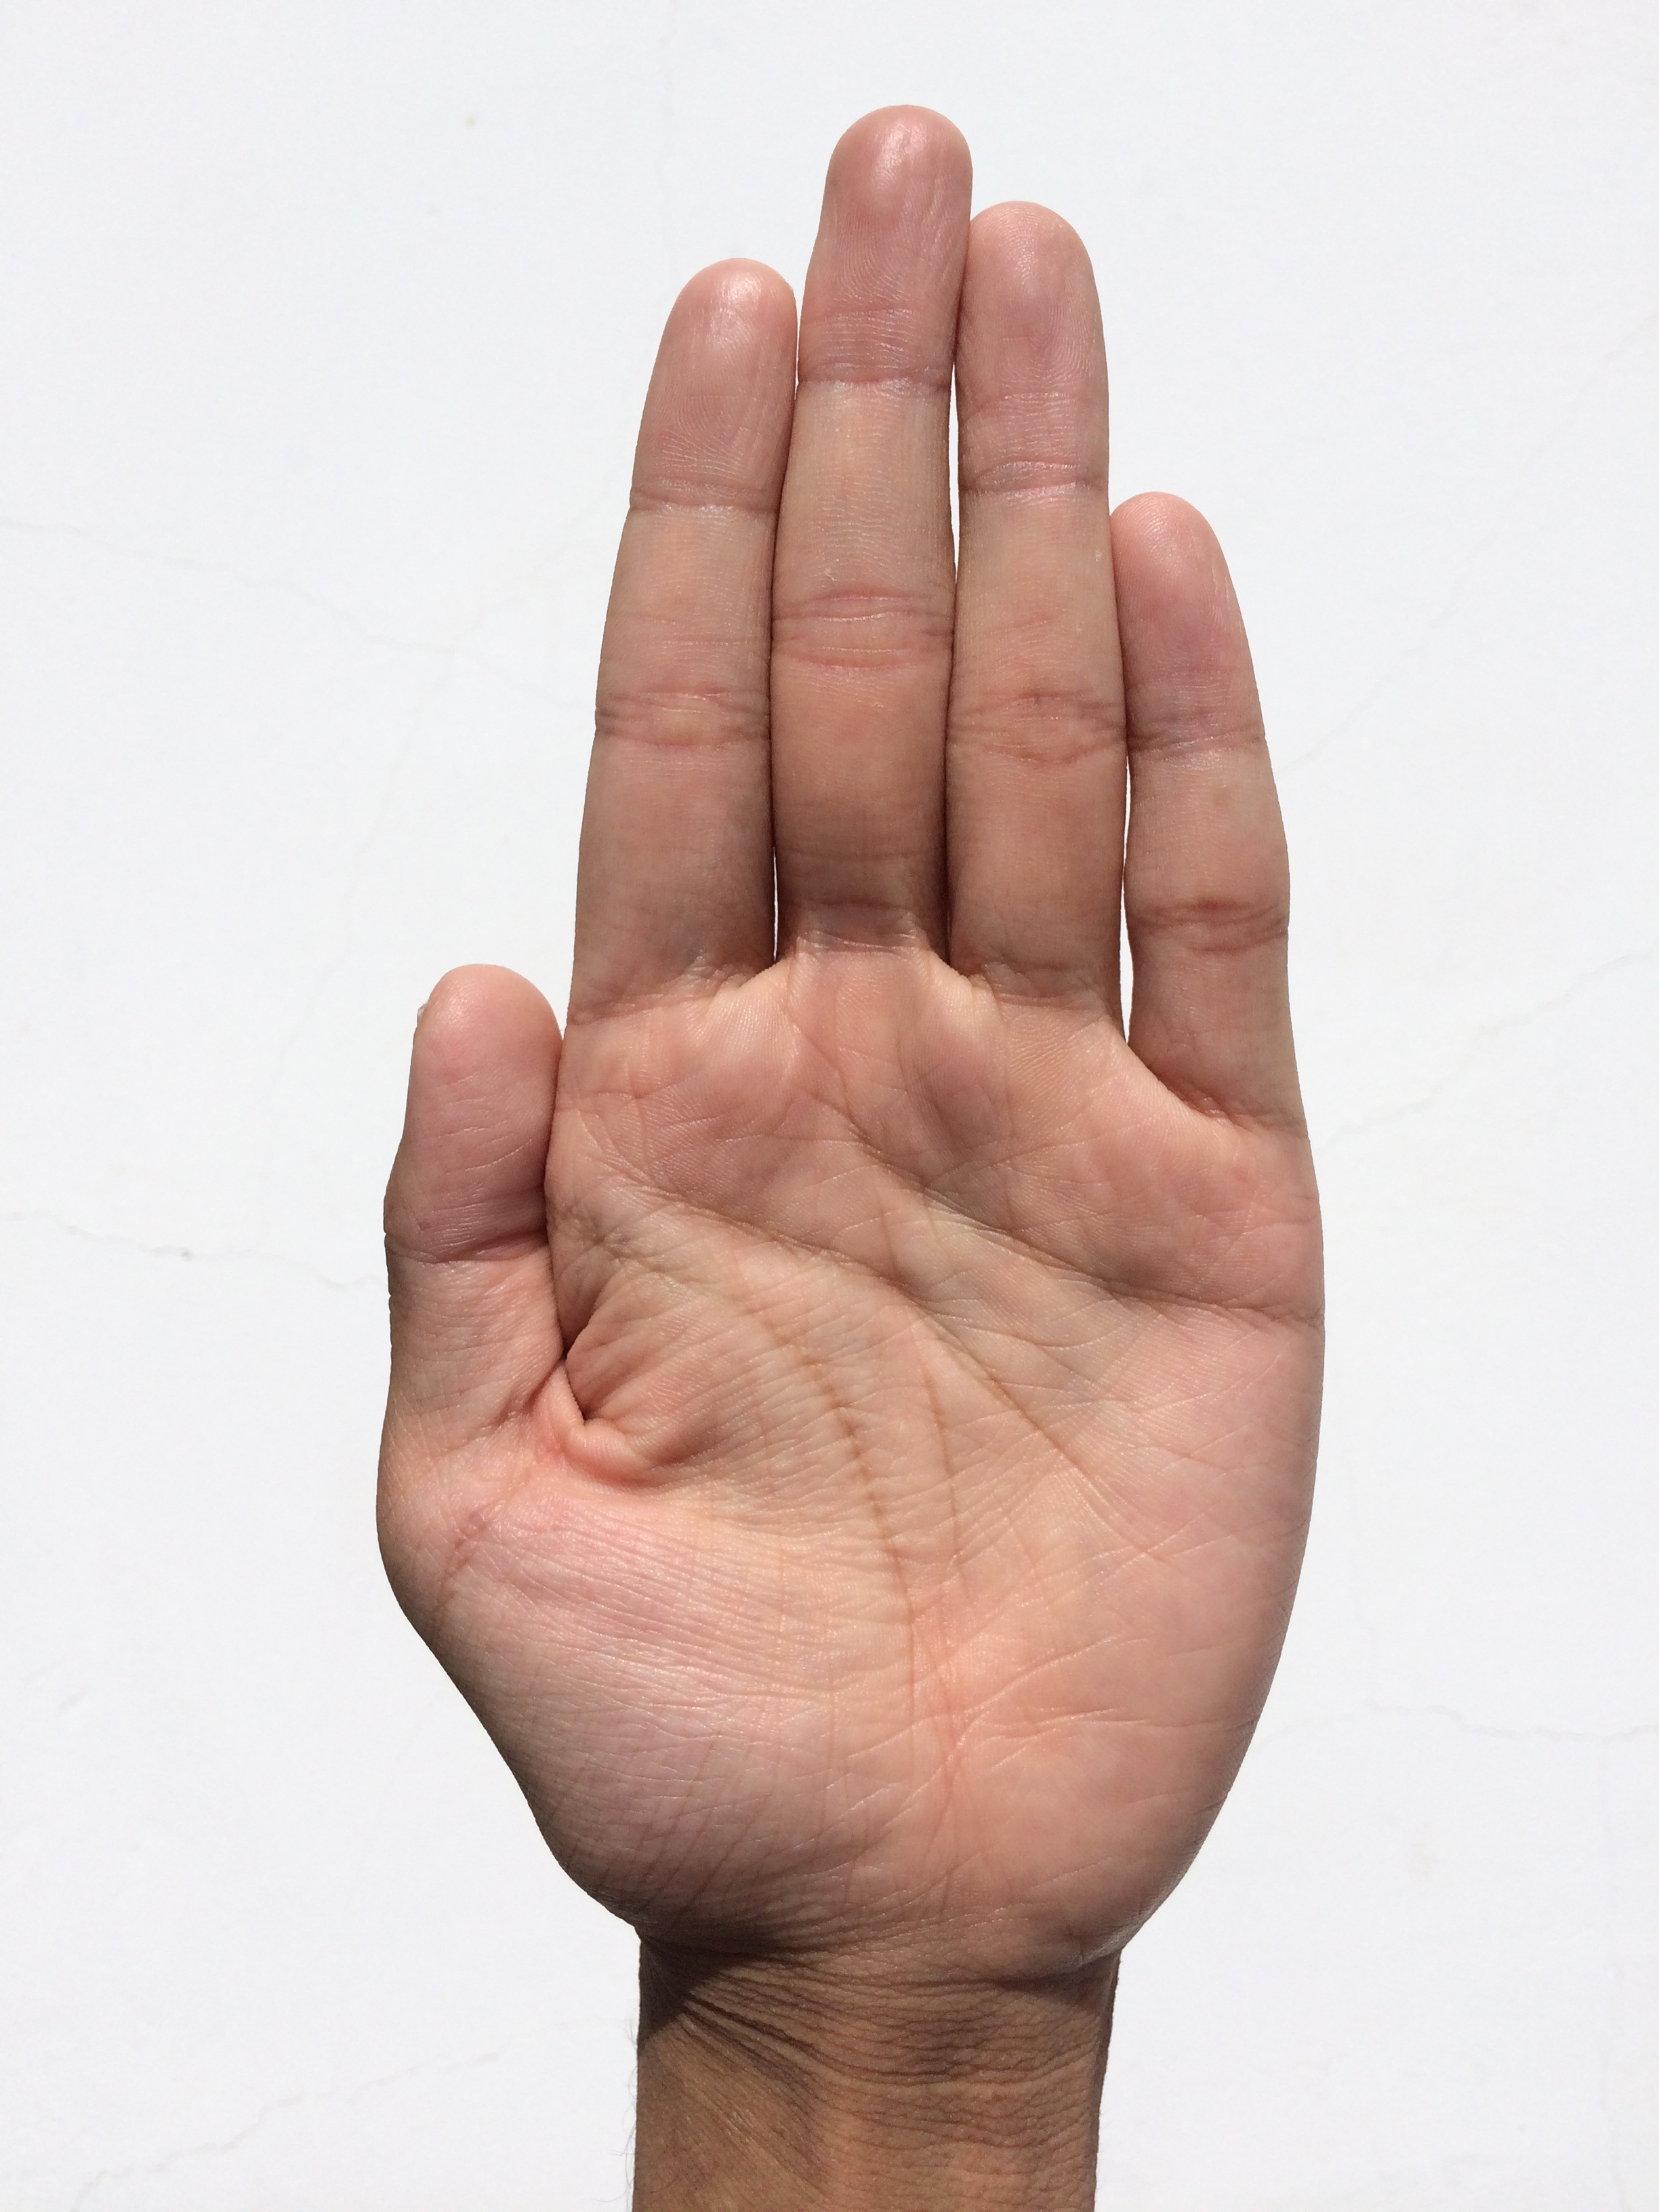
hand, screen, man, people, woman, pot, male, young, finger, reflection, palm, buddhism, religion, care, medicine, arm, marriage, health, life, heal, energy, write, drying, power, my, society, happy, women, japanese, single, loneliness, wrist, bright, parts, head, mirror, message, skin, beauty, salon, hospital, comfort, clinic, images, body, massage, compact, strong, absent, list, lucky, fingerprint, fortune, fatigue, inn, efficiency, equality, while, thumb, billboard, sick, gender, destiny, surgery, joint, tease, memo, healing, unlucky, synthesis, good luck, get, left hand, blood vessel, fortune telling, hand care, moisture retention, flesh color, rough hand, with your bare hands, praise, medical care, temomi, horoscope, reincarnation, previous life, tsuyoun, este, lifeline, marriage lines, good luck with money, ideal, a healthy, representation, palm reading, bleaching, sociology, discrimination, sign language, sense, hand model